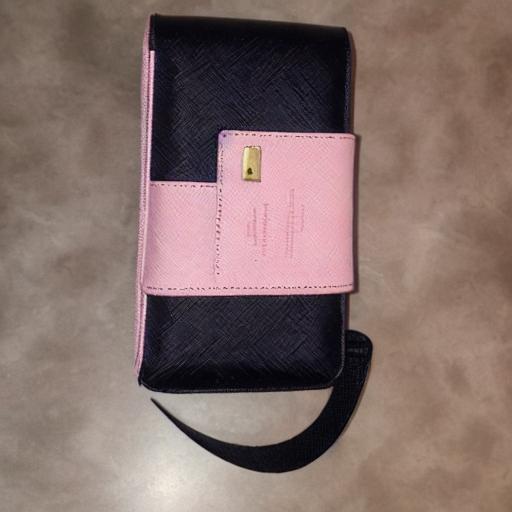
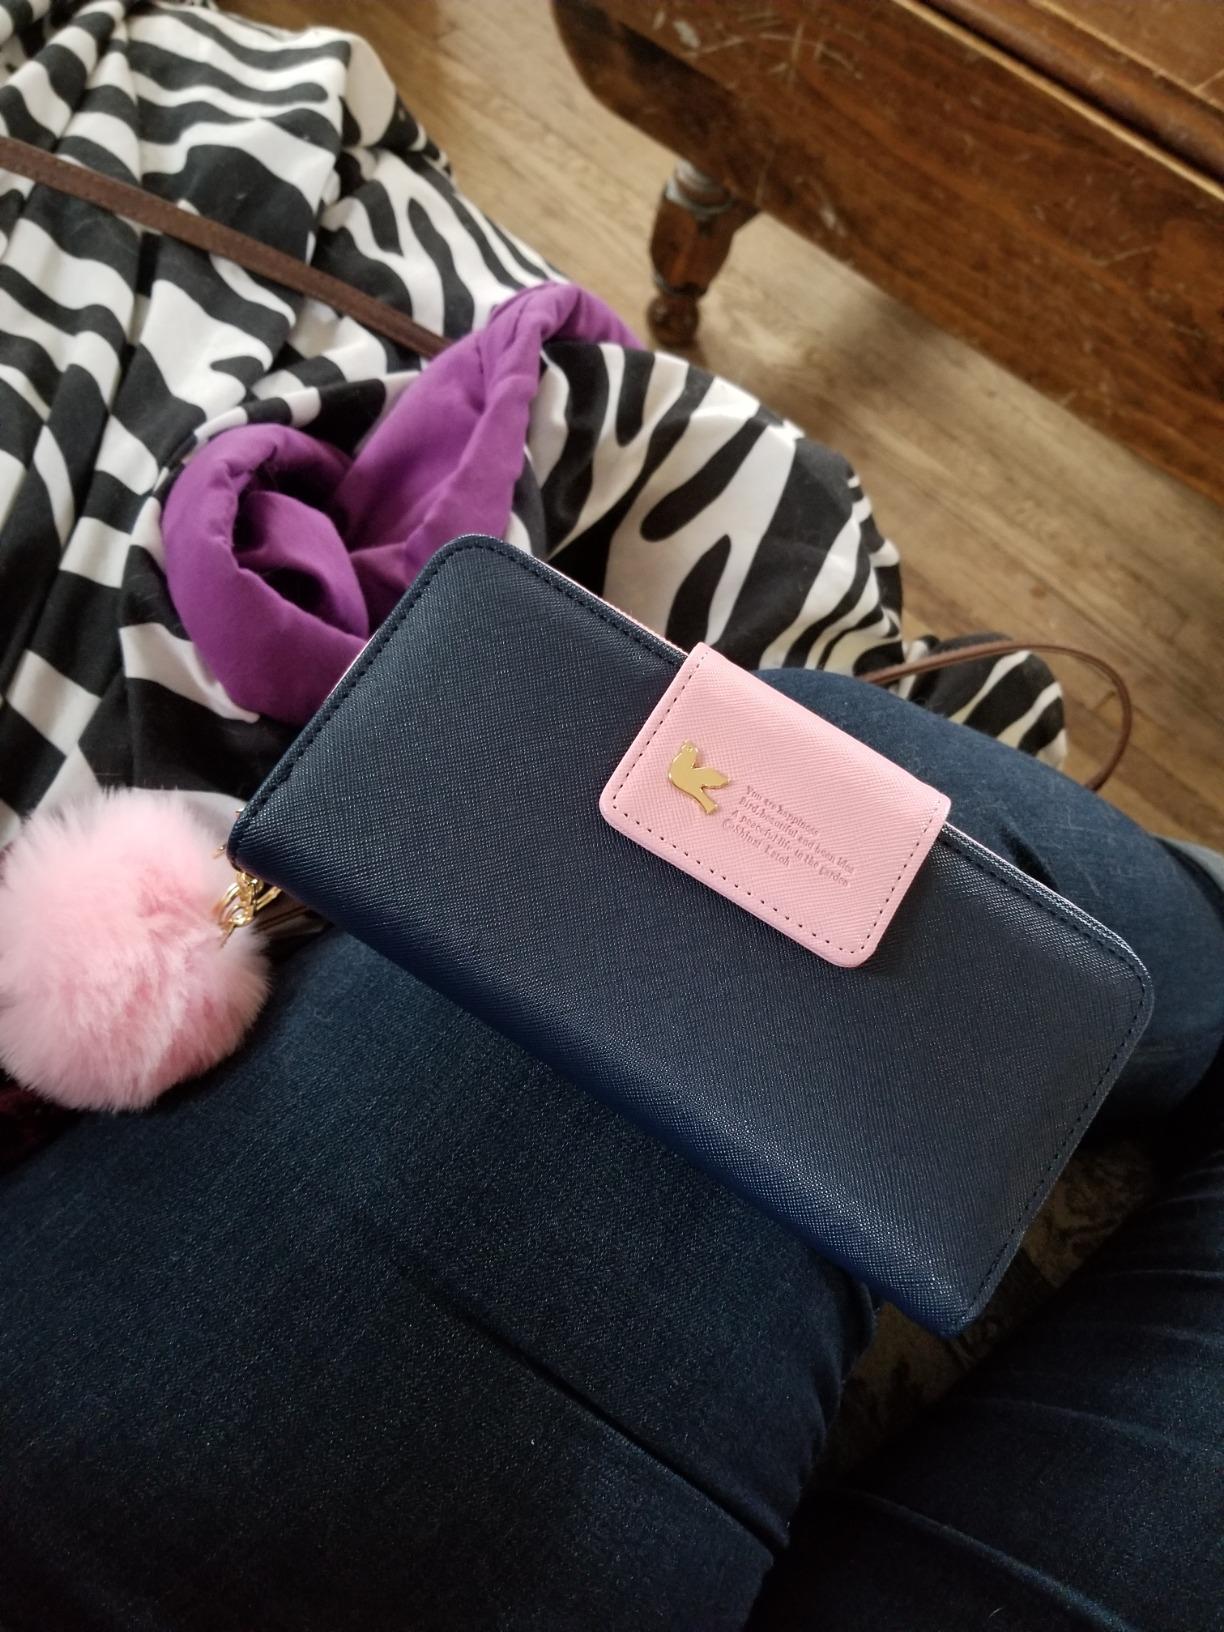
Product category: accessories_handbag
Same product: no